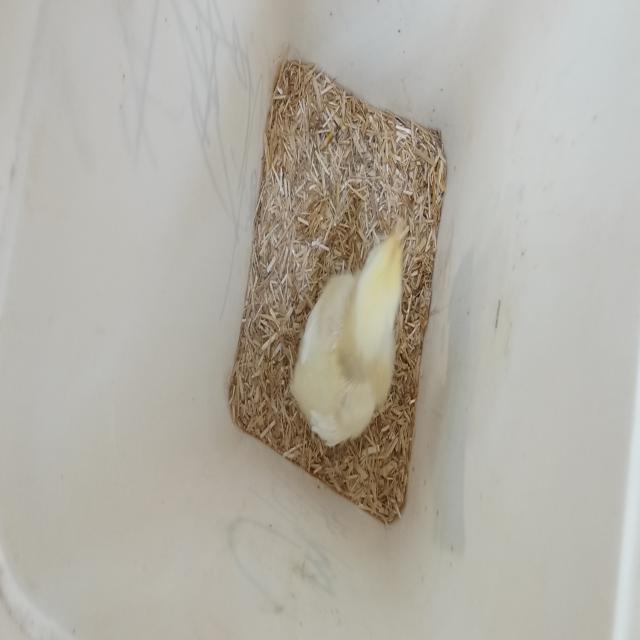
Weight: 180 g